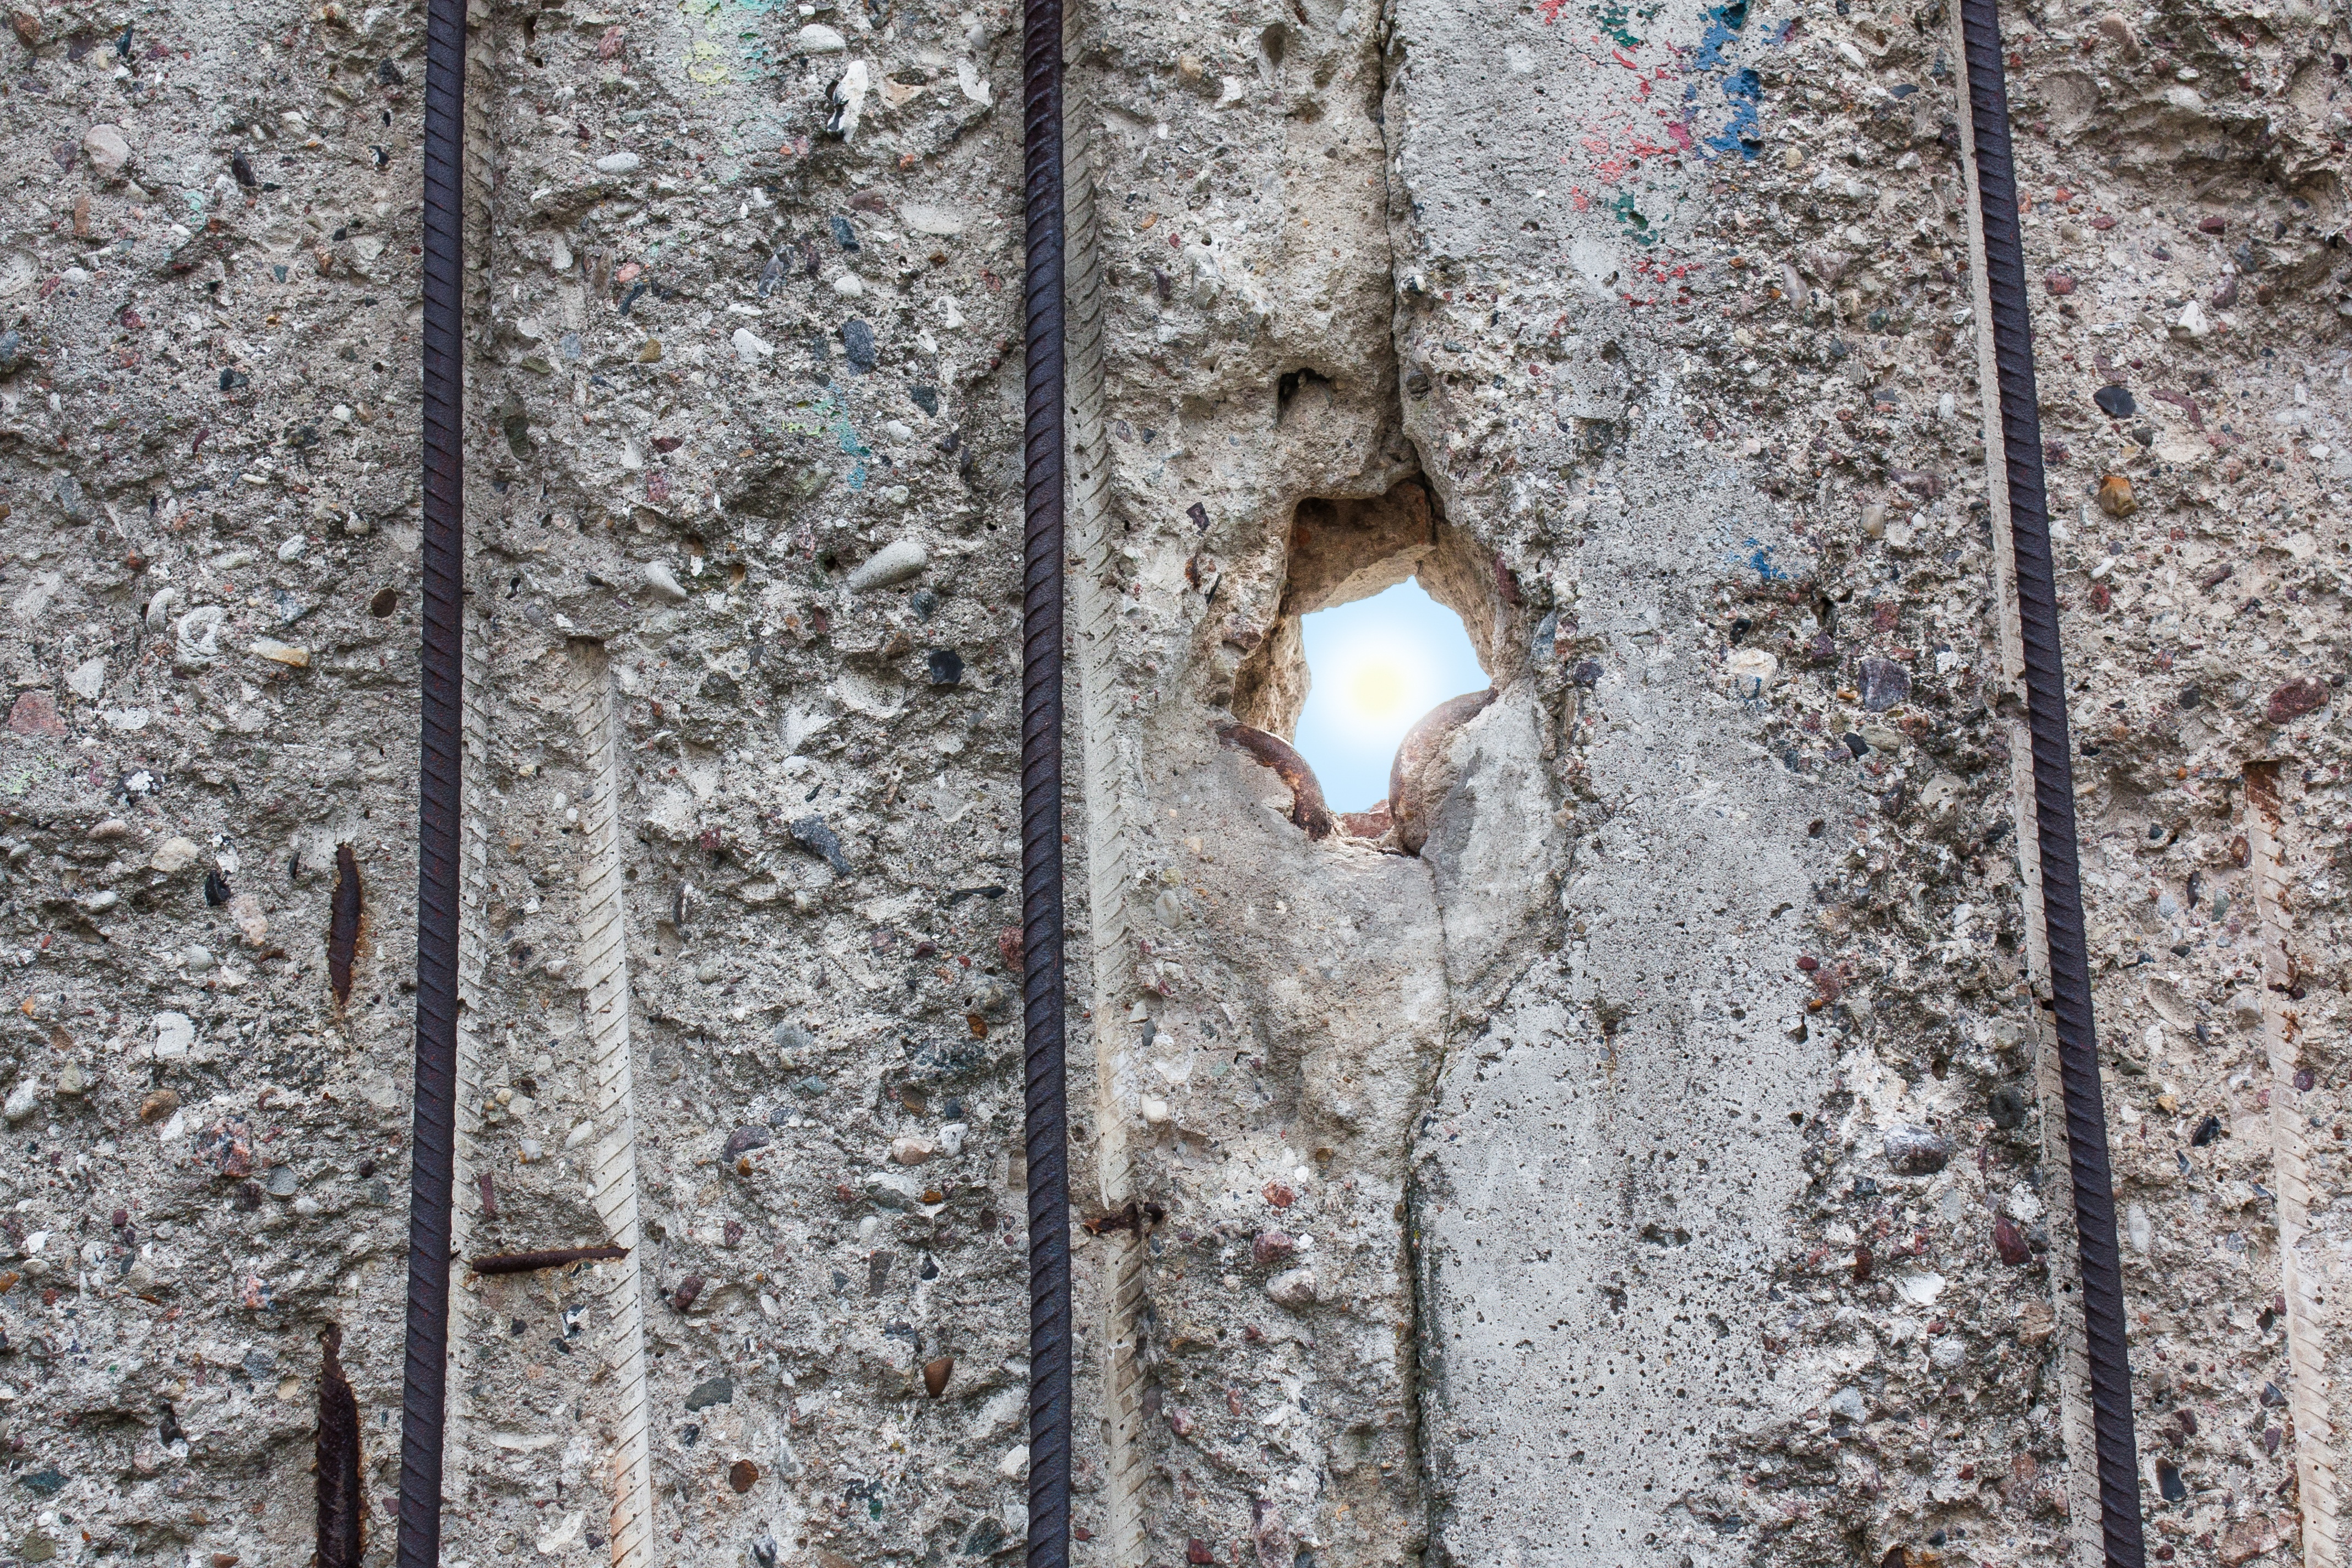
tree, rock, snow, winter, wood, texture, leaf, wall, freedom, concrete, berlin, fragment, by looking, woody plant